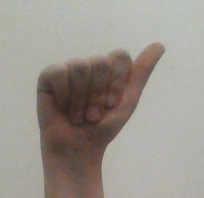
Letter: dhad